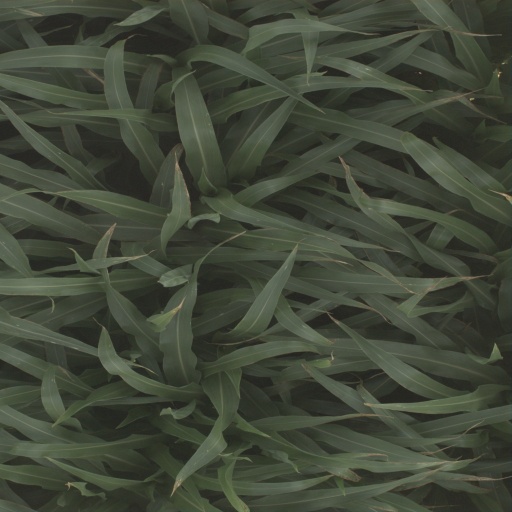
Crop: sorghum